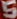
Number: 5